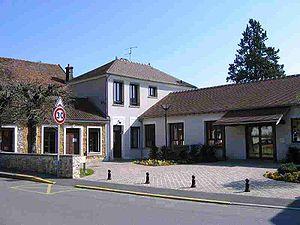
Hôtel de ville de Voisenon (77)
Voisenon est une commune française située à trente-neuf kilomètres au sud-est de Paris dans le département de Seine-et-Marne en région Île-de-France.